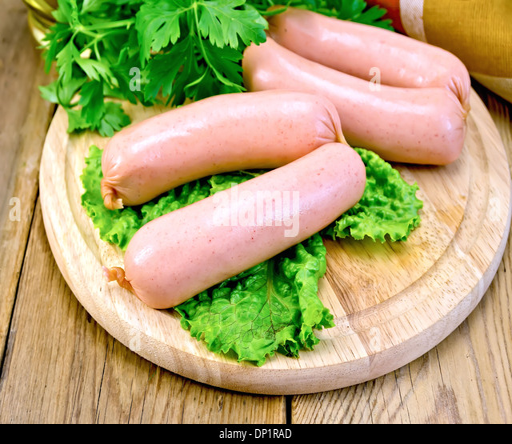
sausage with parsley and lettuce on a wooden boards background